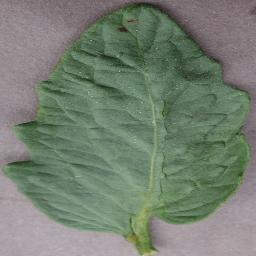
Label: Tomato___Bacterial_spot